Błogocice, Cieszyn

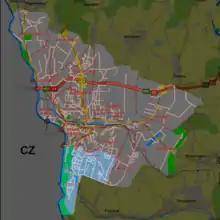
Błogocice highlighted on map of Cieszyn

Błogocice is a district of Cieszyn, Silesian Voivodeship, Poland. It was a separate municipality, but became administratively a part of Cieszyn in 1923.